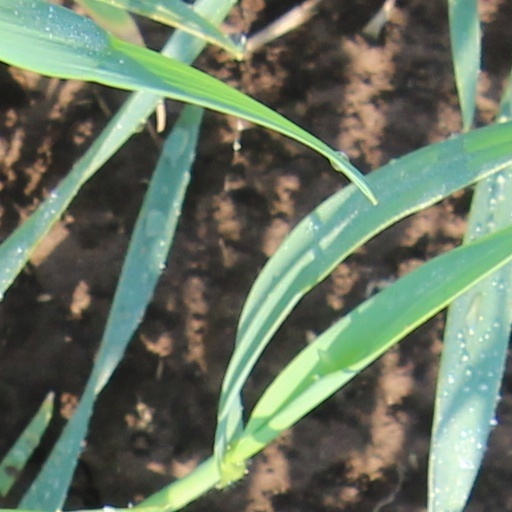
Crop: wheat